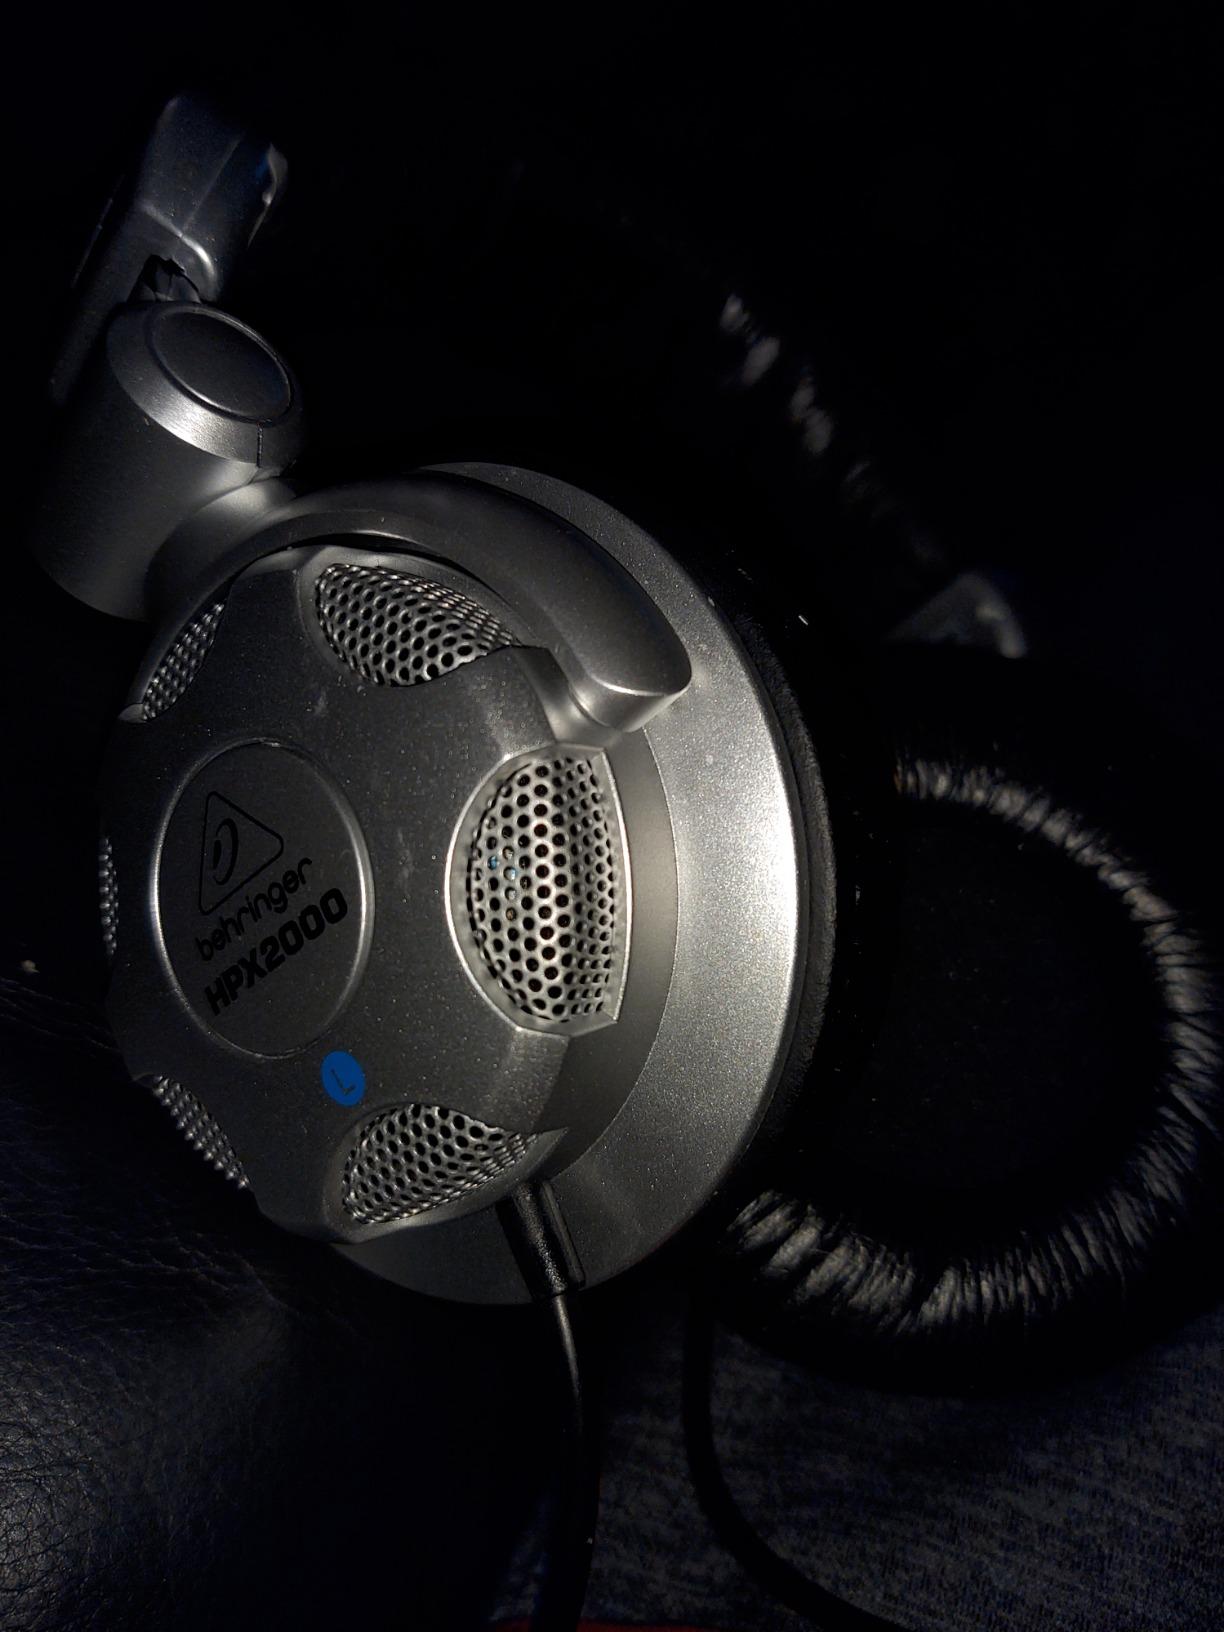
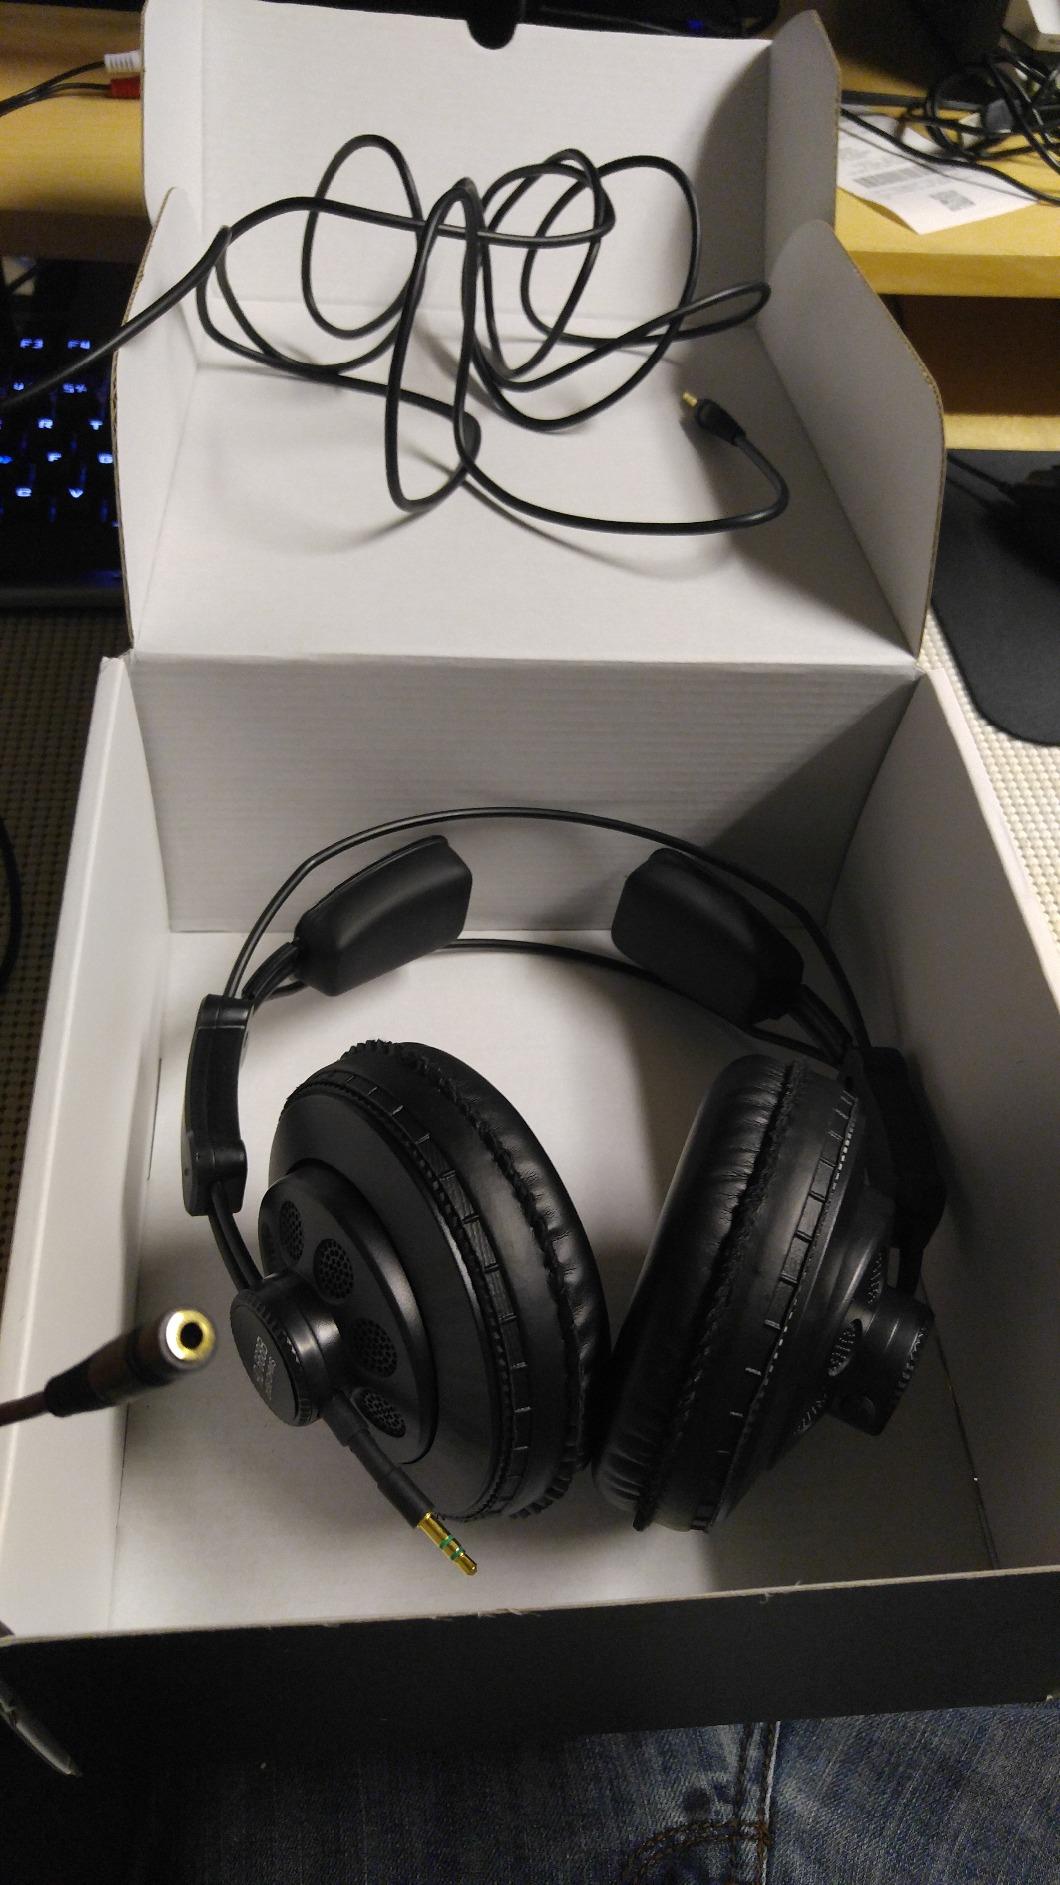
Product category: headphones
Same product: no